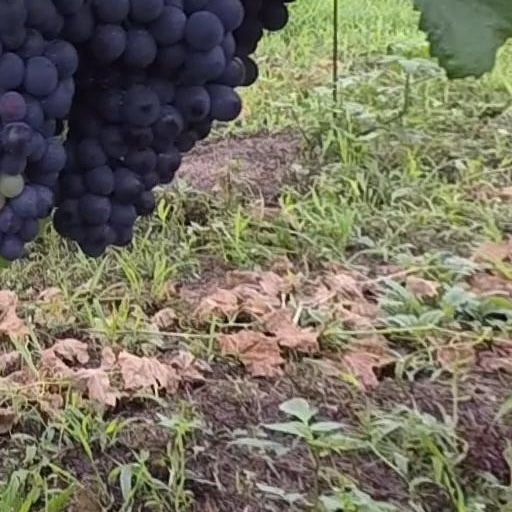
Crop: grape